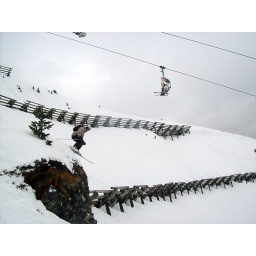
Seth off rock in top bowl at Wagrain, Austria